Medina

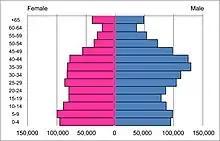
Medina Sex Pyramid Chart as of 2018

Four years in 1844, after Muhammad Ali's departure, Davud Pasha was given the position of governor of Medina under the Ottoman sultan. Davud was responsible for renovating the Prophet's Mosque on Sultan Abdulmejid I's orders. When Abdul Hamid II assumed power, he made Medina stand out of the desert with a number of modern marvels, including a radio communication station, a power plant for the Prophet's Mosque and its immediate vicinity, a telegraph line between Medina and Constantinople, and the Hejaz railway which ran from Damascus to Medina with a planned extension to Mecca. Built between 1904 and 1908, the railway aimed to facilitate the pilgrimage journey and strengthen Ottoman control over the region. Within one decade, the population of the city multiplied by leaps and bounds and reached 80,000. Around this time, Medina started falling prey to a new threat, the Hashemite Sharifate of Mecca in the south. Medina witnessed the longest siege in its history during and after World War I.